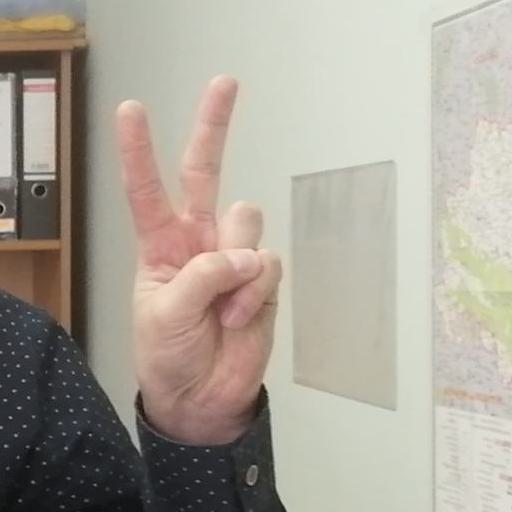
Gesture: peace